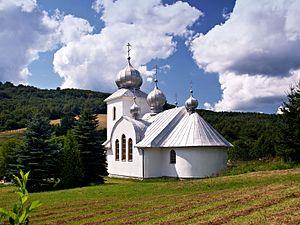
Rokytovce est un village de Slovaquie situé dans la région de Prešov.